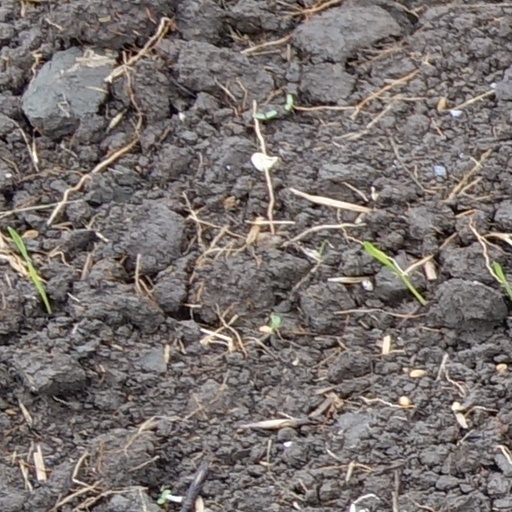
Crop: wheat